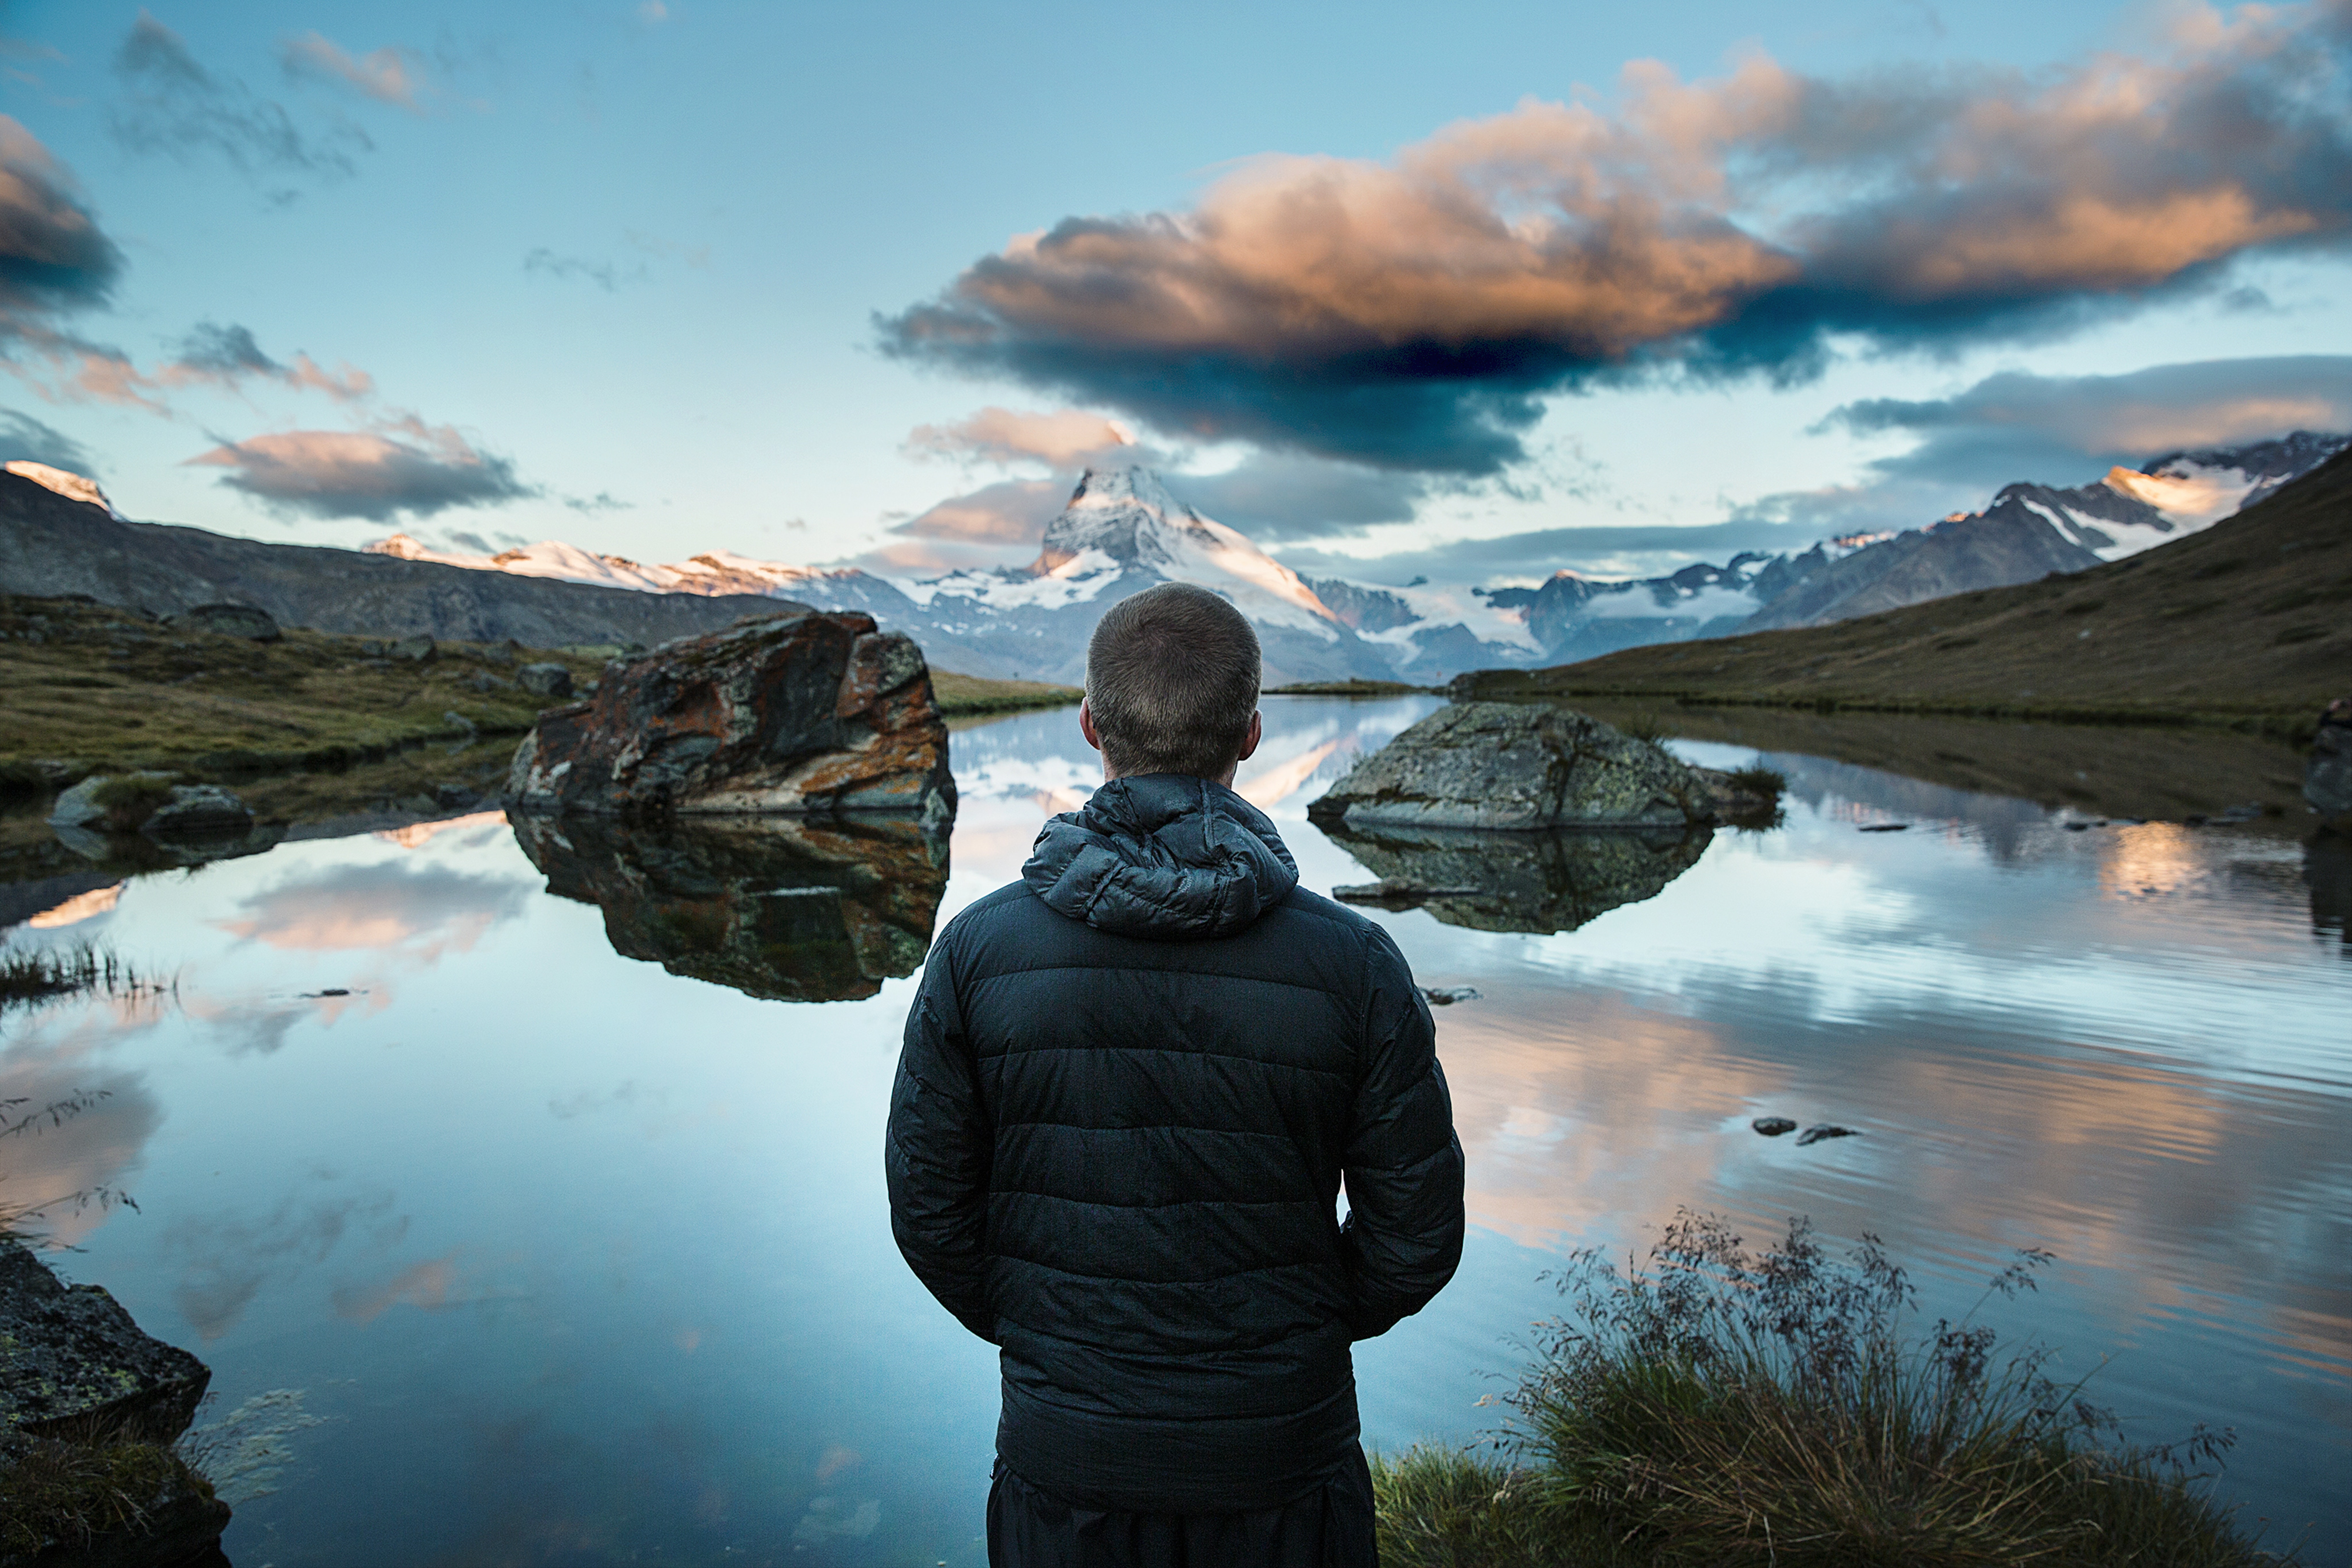
reflection, nature, sky, cloud, lake, water, fjord, landscape, river, loch, world, mountain, photography, lake district